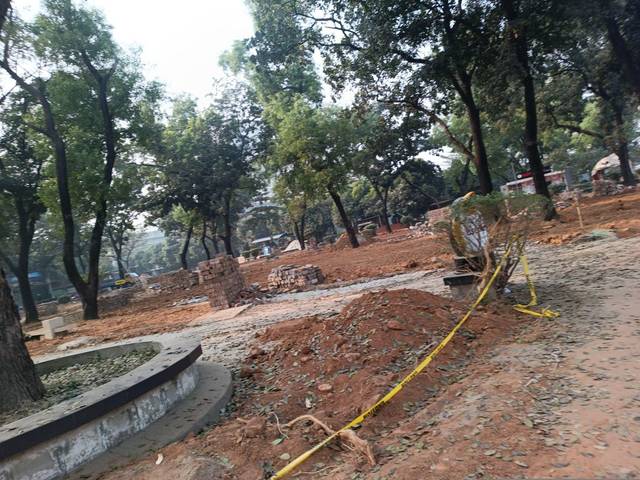
Region: Bangladesh
Coordinates: 23.777, 90.382